Andor Földes

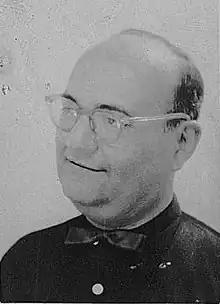
Andor Földes

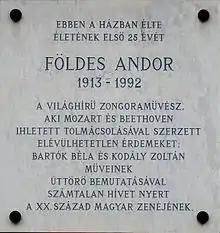
Commemorative plaque on the house in Budapest where he lived his first 25 years

Andor Földes (later Andor Foldes; 21 December 1913 – 9 February 1992) was an internationally renowned Hungarian pianist born in Budapest, who later took American citizenship.